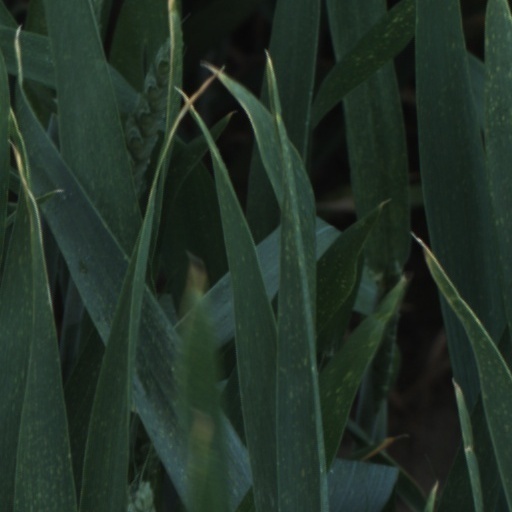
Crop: wheat